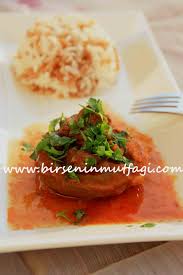
Yemek: enginar